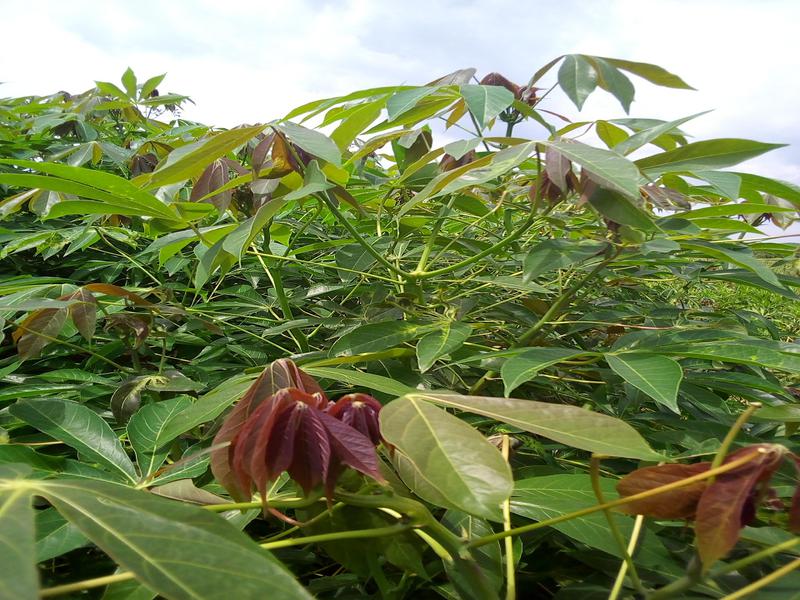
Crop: cassava
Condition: healthy